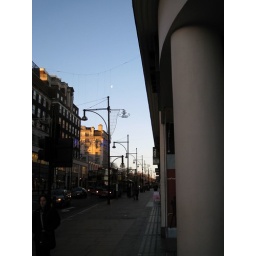
oxford street early morning, moon in sky